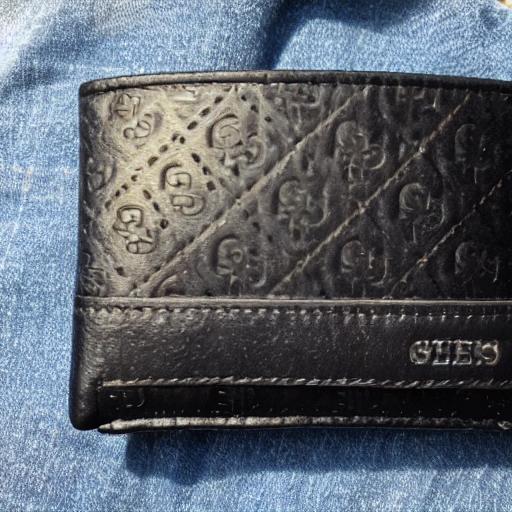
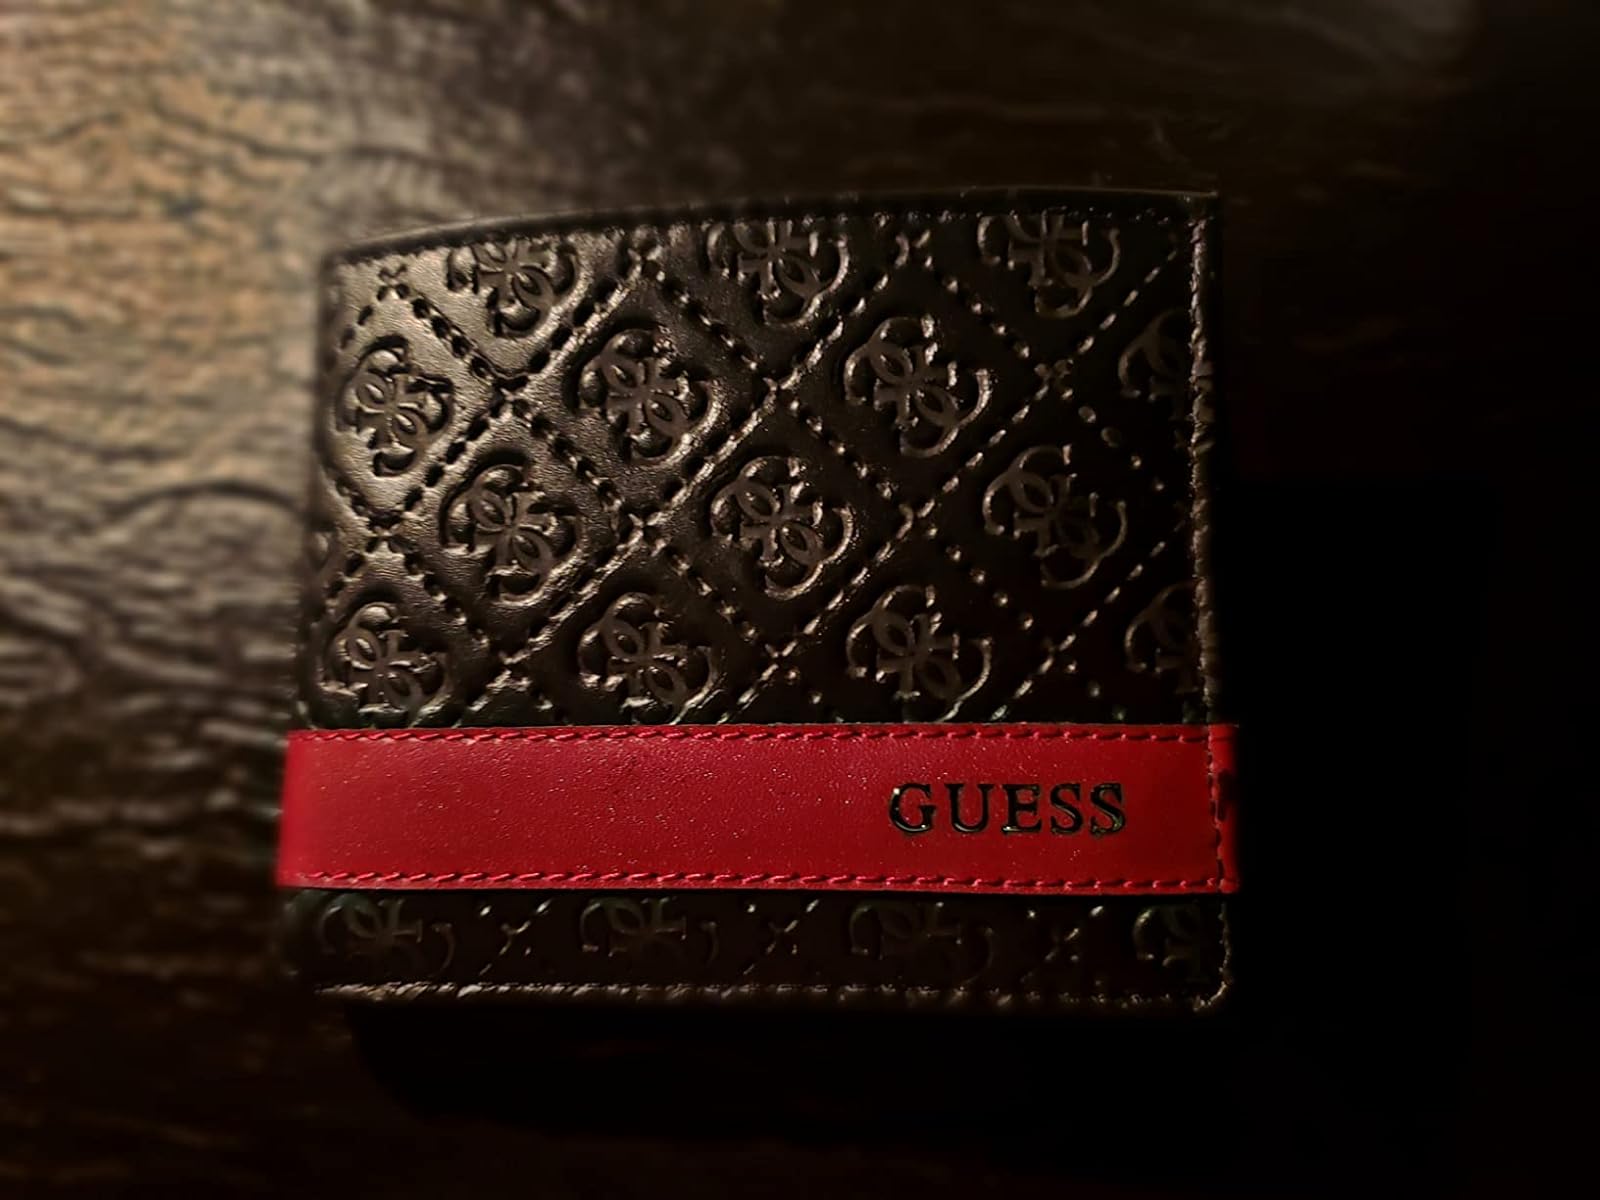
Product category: accessories_wallet
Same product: no